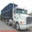
Label: truck